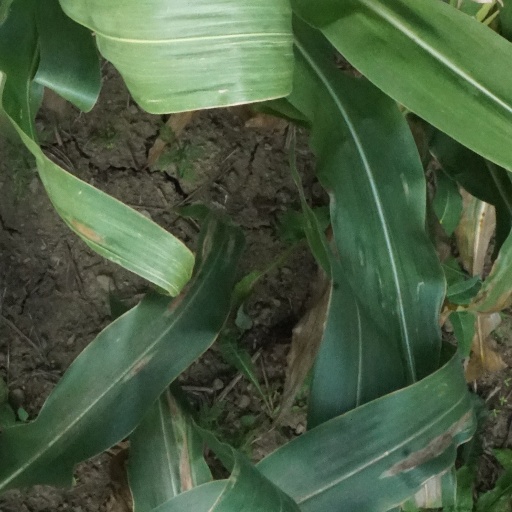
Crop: maize; corn